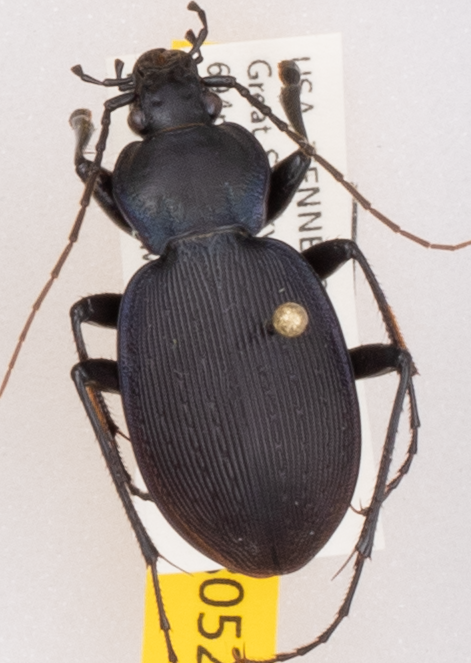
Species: Carabus goryi
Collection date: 2019-09-17
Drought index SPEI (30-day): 0.17
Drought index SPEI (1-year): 2.09
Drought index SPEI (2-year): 2.09